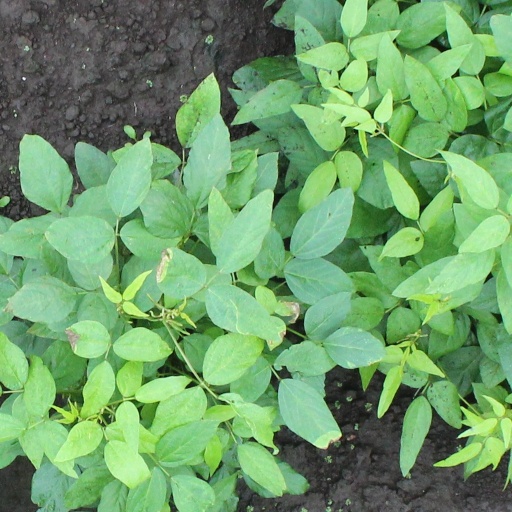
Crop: soybean